Madadayo

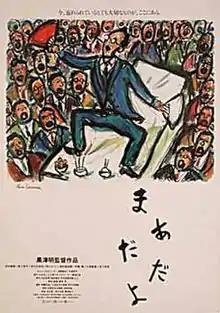
Theatrical Release Poster

is a 1993 Japanese comedy-drama film. It is the thirty-first and final film to be completed by Akira Kurosawa before his death. It was screened out of competition at the 1993 Cannes Film Festival. The film was selected as the Japanese entry for the Best Foreign Language Film at the 66th Academy Awards, but was not accepted as a nominee.